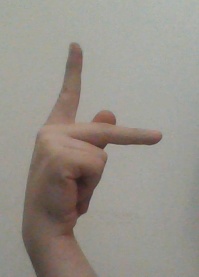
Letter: dha